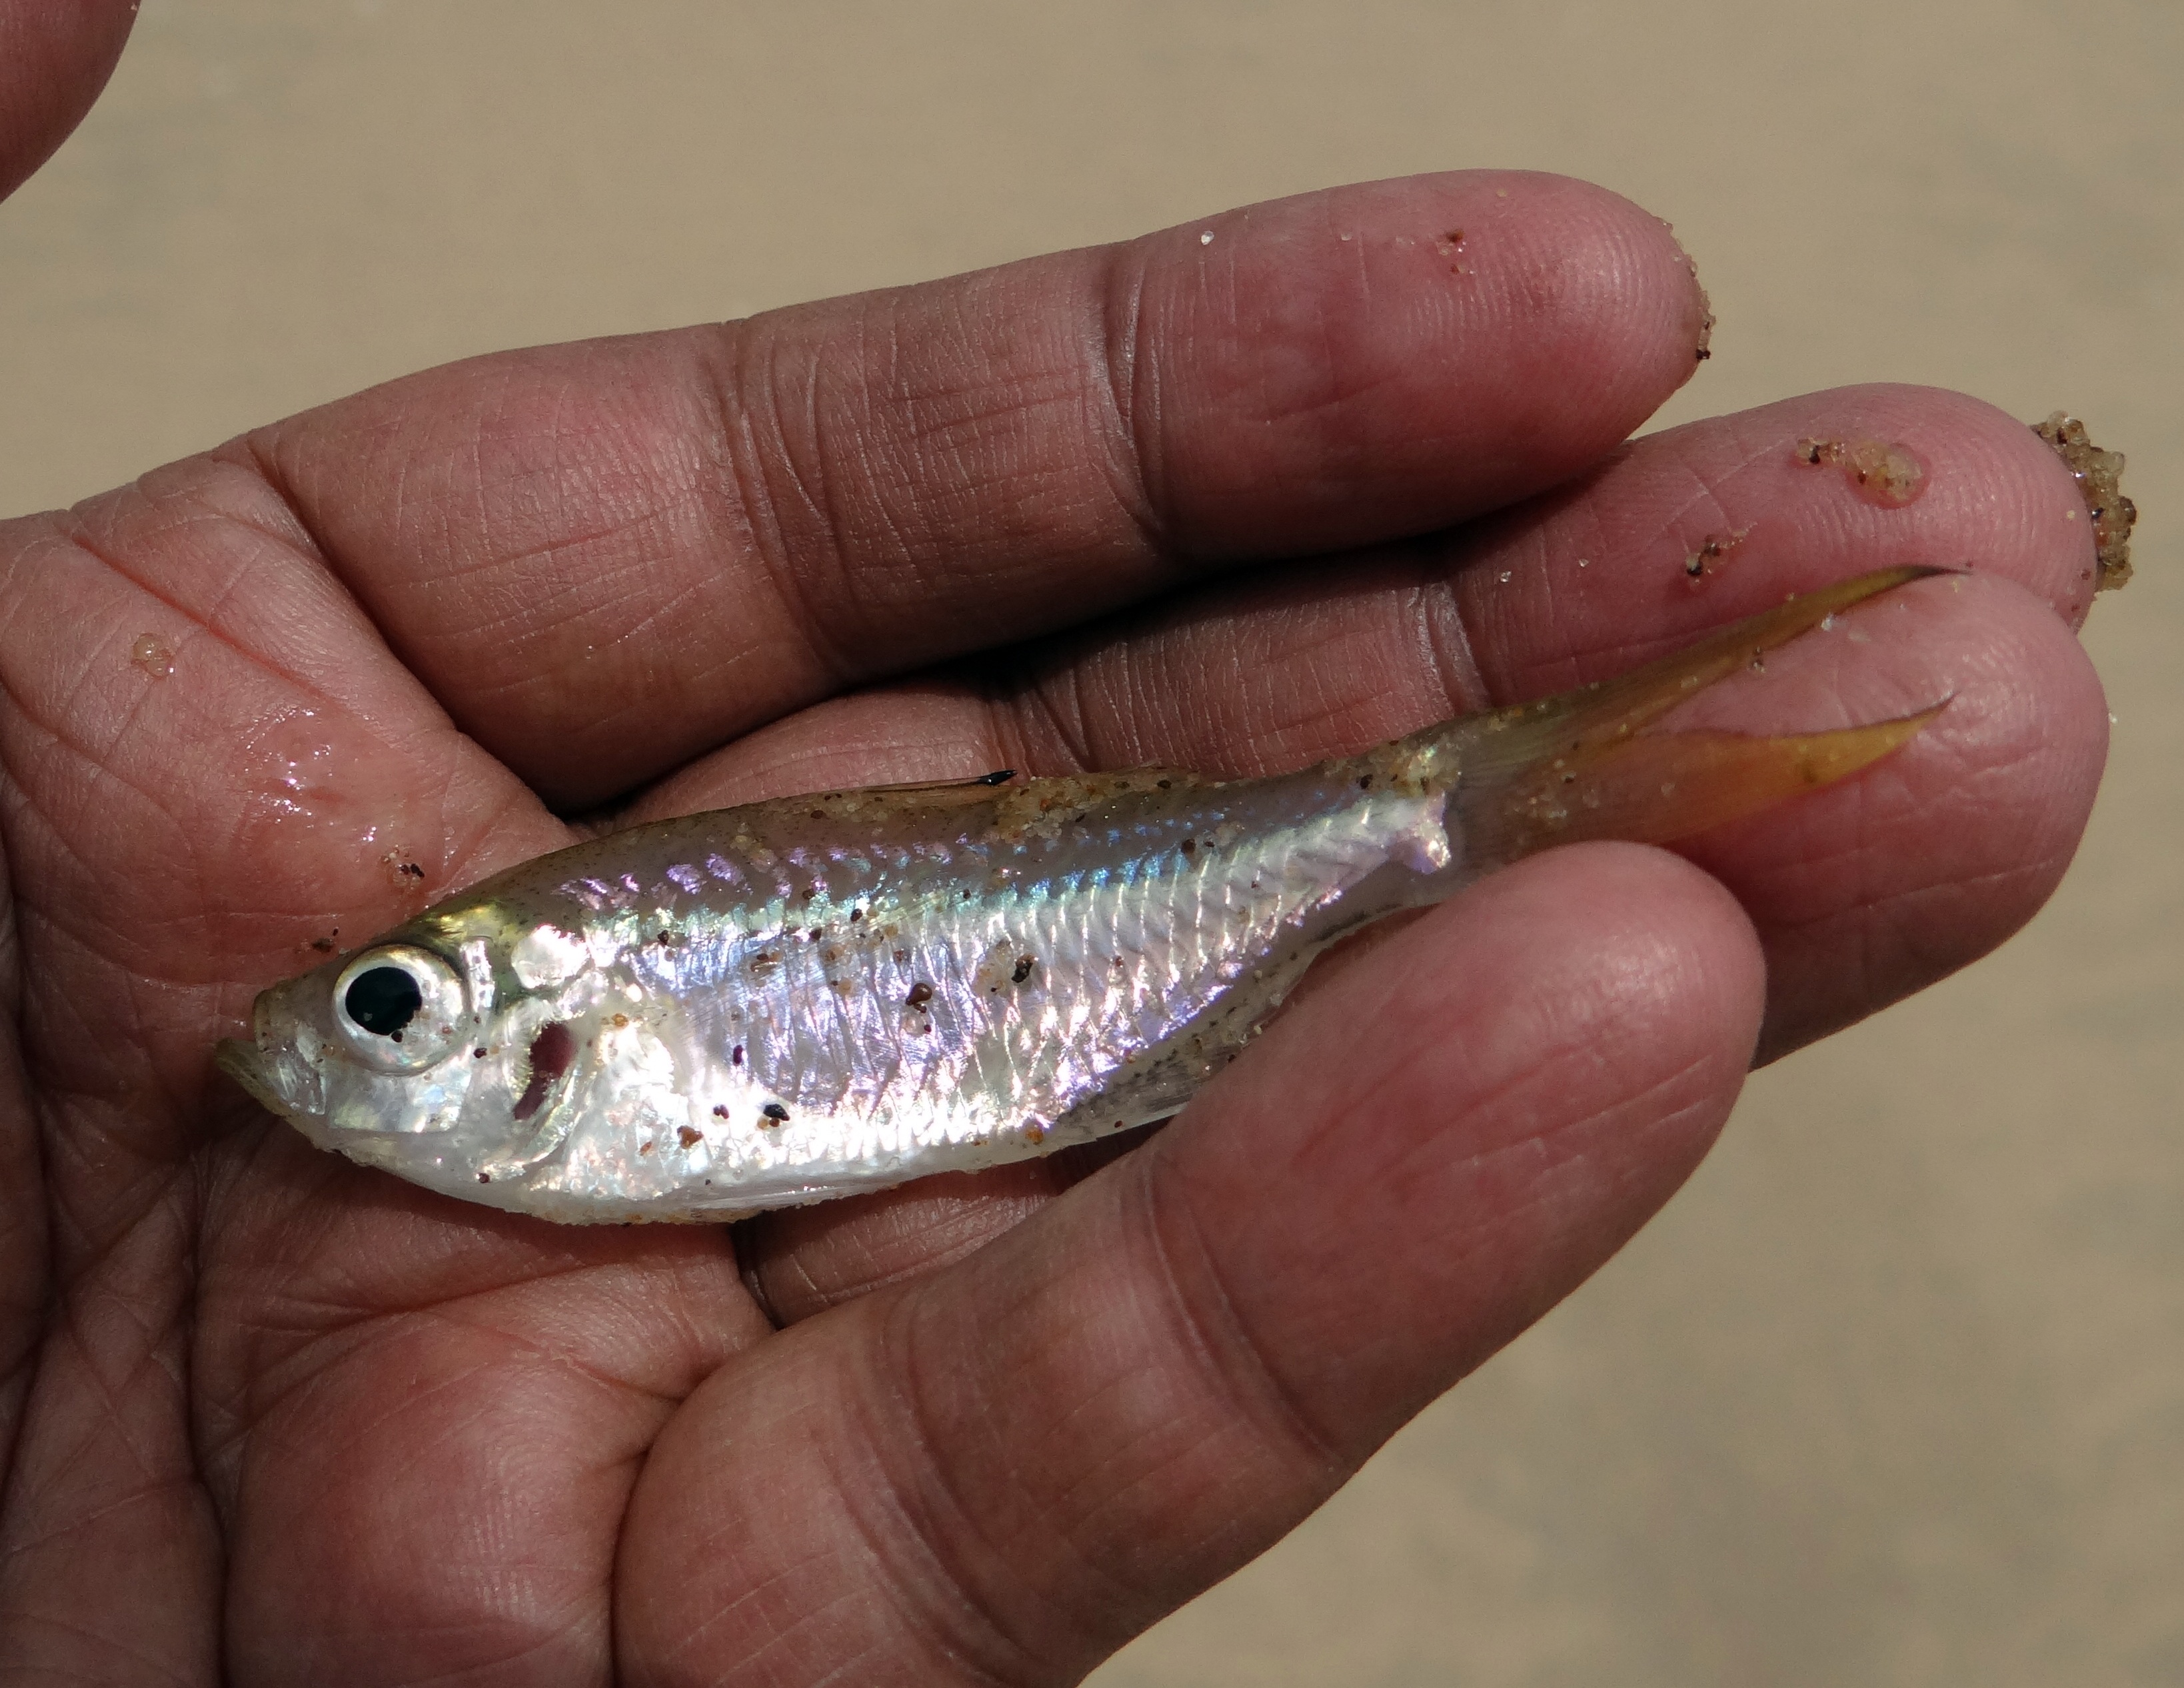
hand, seafood, fish, sardine, india, herring, minnow, trout, estuarine, freshly caught, forage fish, terekhol river, puntius